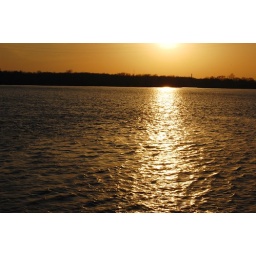
walking down by the river, playing around with camera. kind of enjoyed the reflection of the water